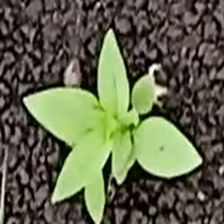
Weed species: Kena_(Commplina_benghalensio)